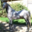
Label: horse